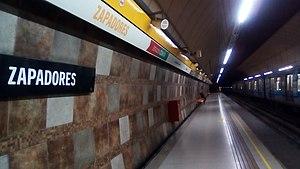
Zapadores est une station de la Ligne 2 du métro de Santiago, dans la commune de Recoleta.